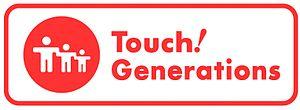
Touch! Generation est une gamme de jeux vidéo créée en 2005 par Nintendo. Elle a été créée dans le but de répondre aux attentes du grand public, des non-joueurs ou joueurs occasionnels ou même encore au public féminin.